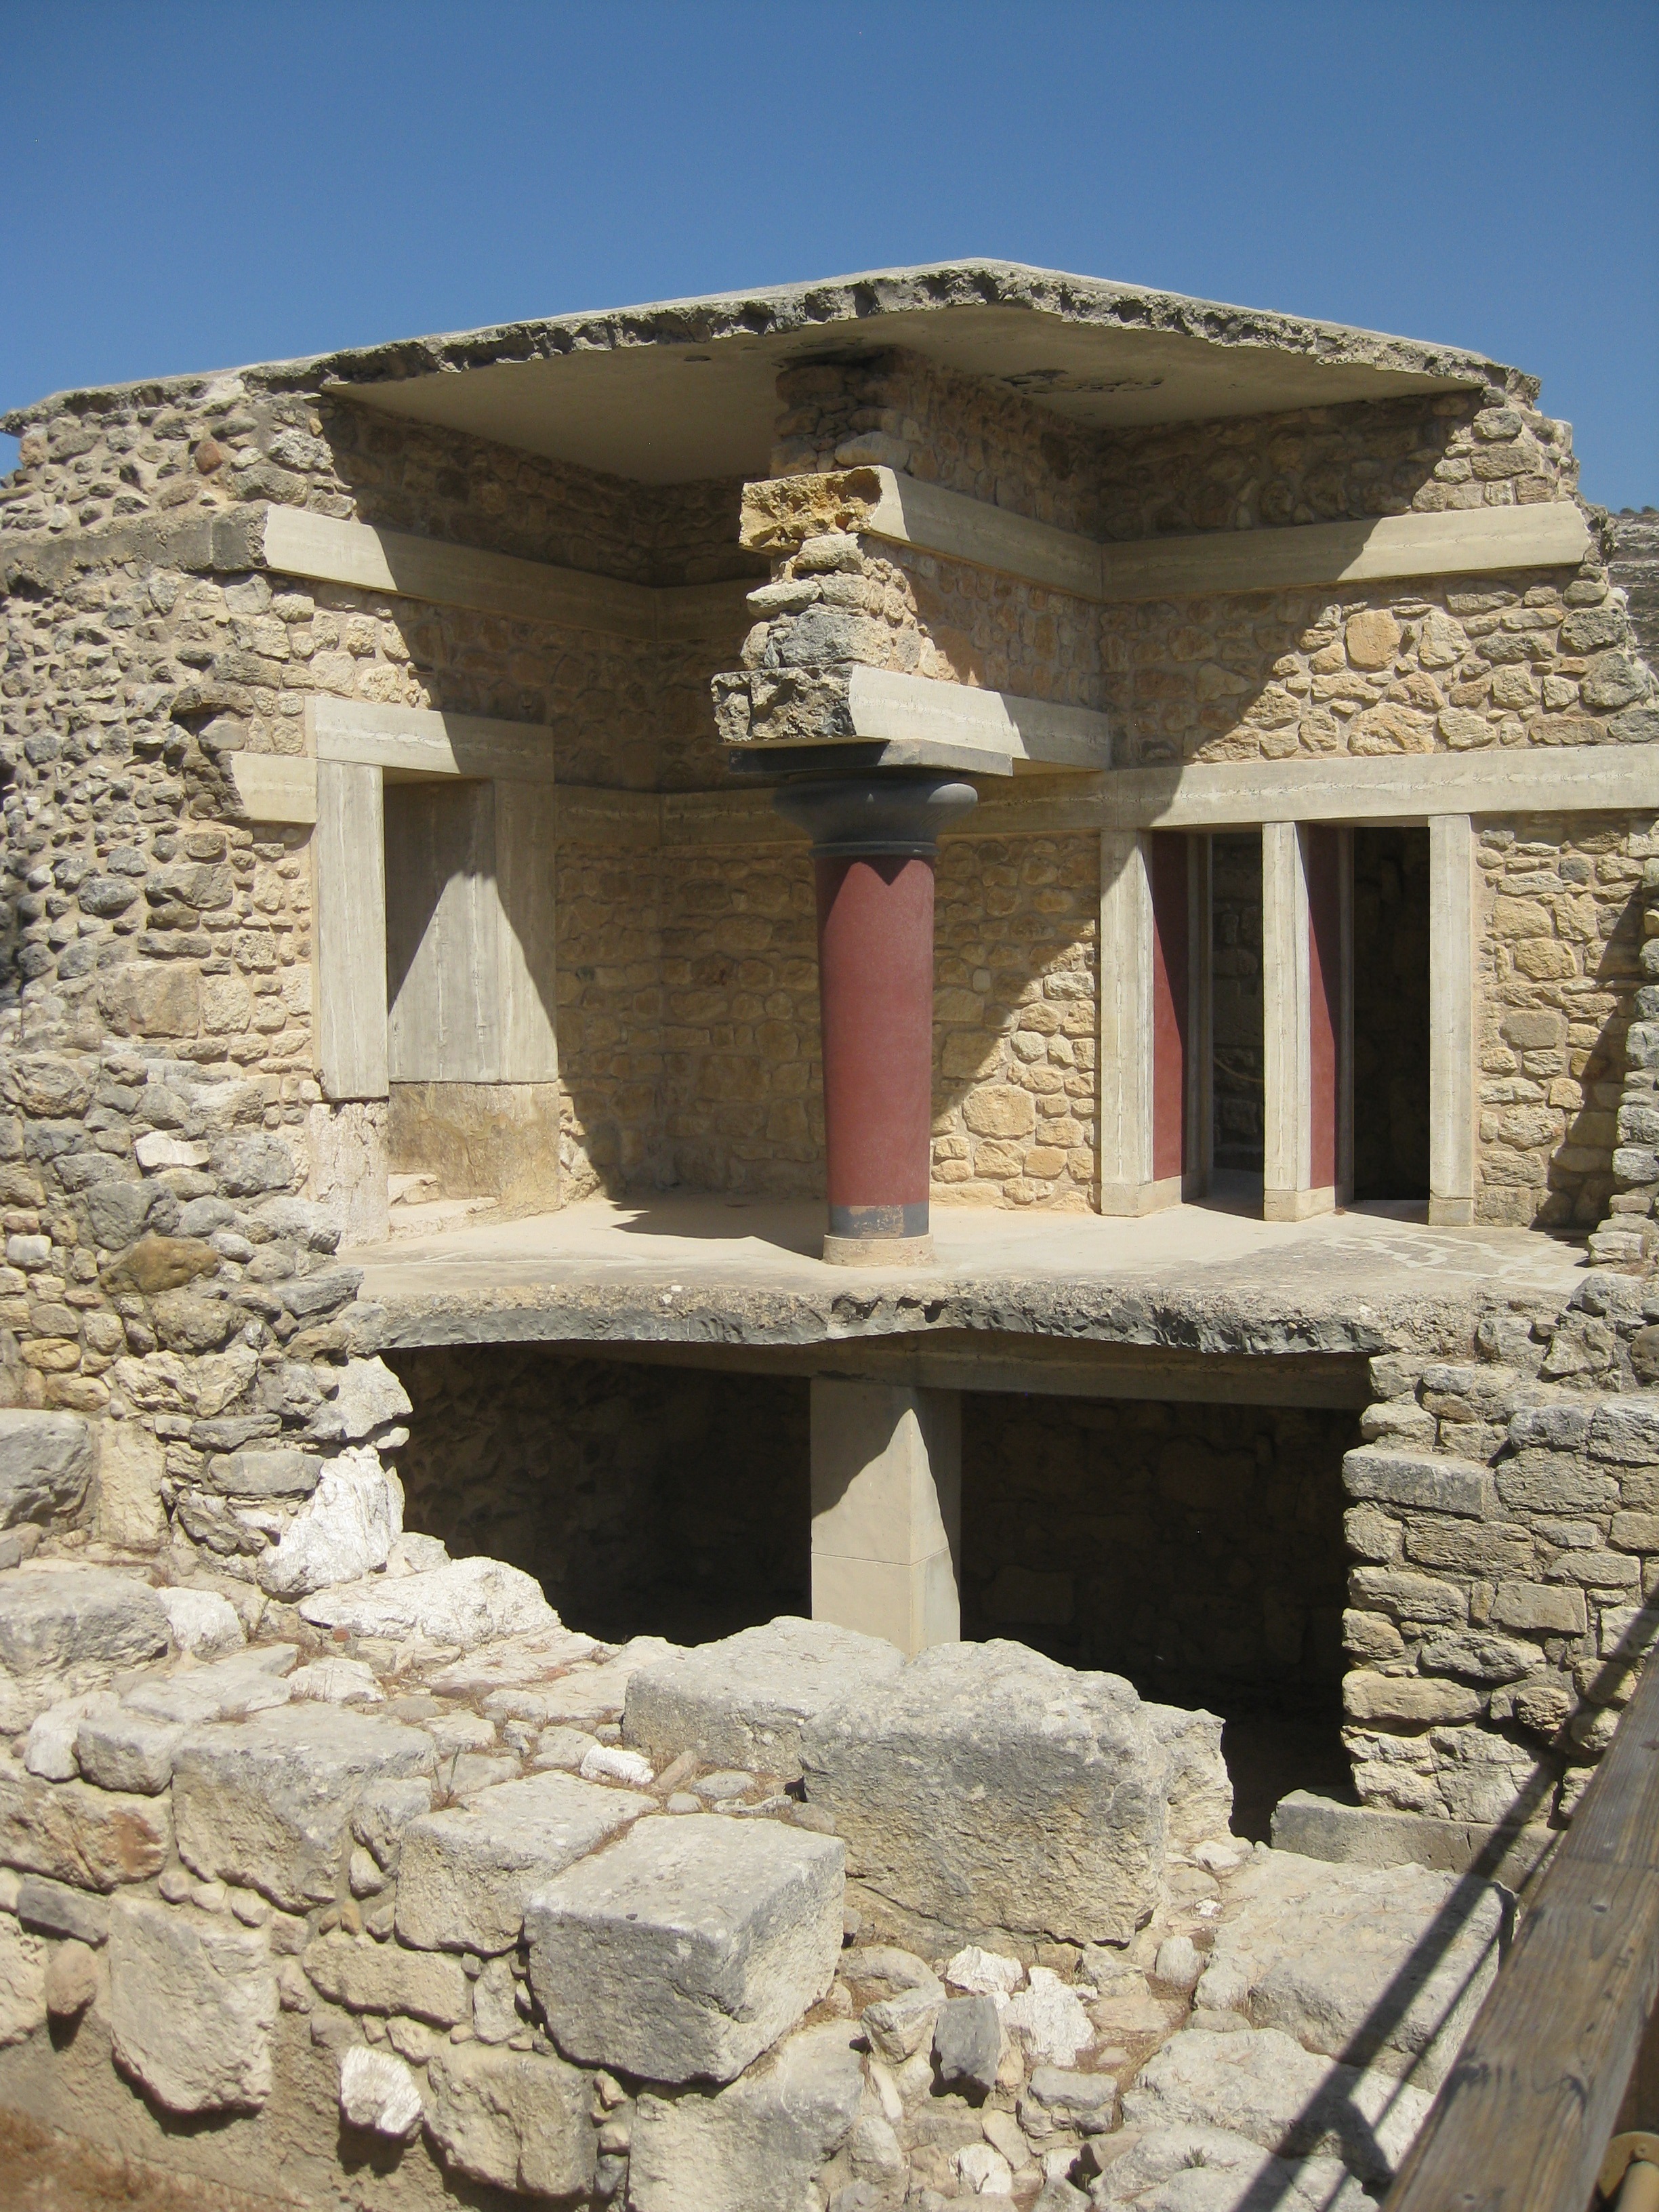
rock, architecture, structure, building, monument, holiday, fortification, ruin, temple, ruins, history, crete, excavation, more, antiquity, archaeological site, ancient history, ancient roman architecture, knossos